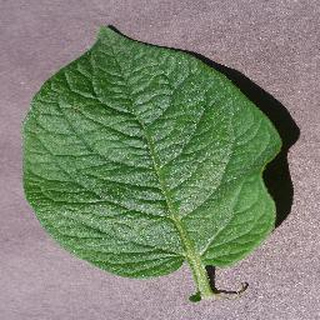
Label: healthy_potato